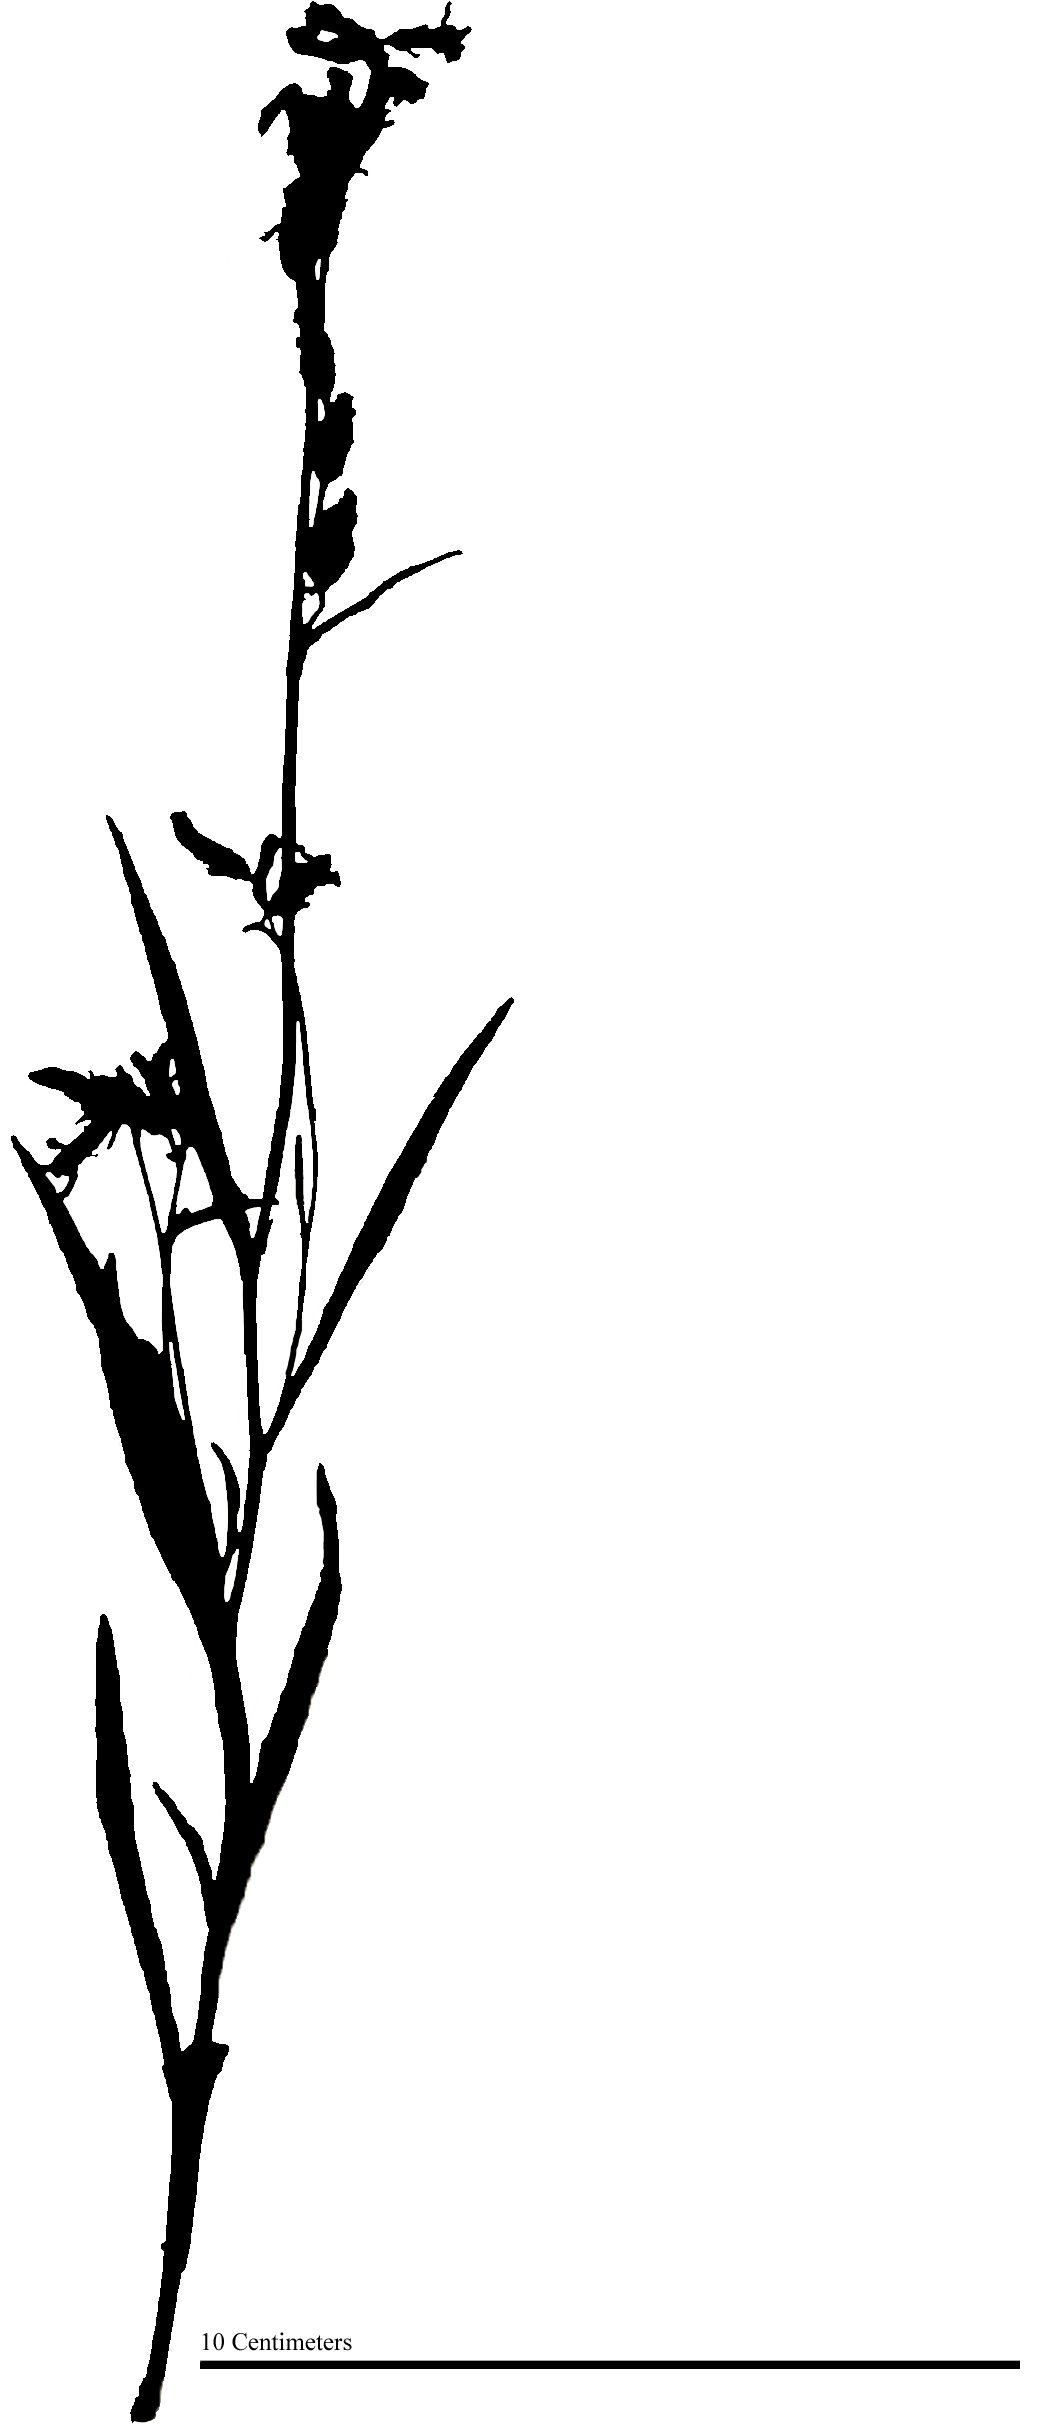
Species: Lobelia anatina
Plant height: 29.5 cm, width: 6.1 cm